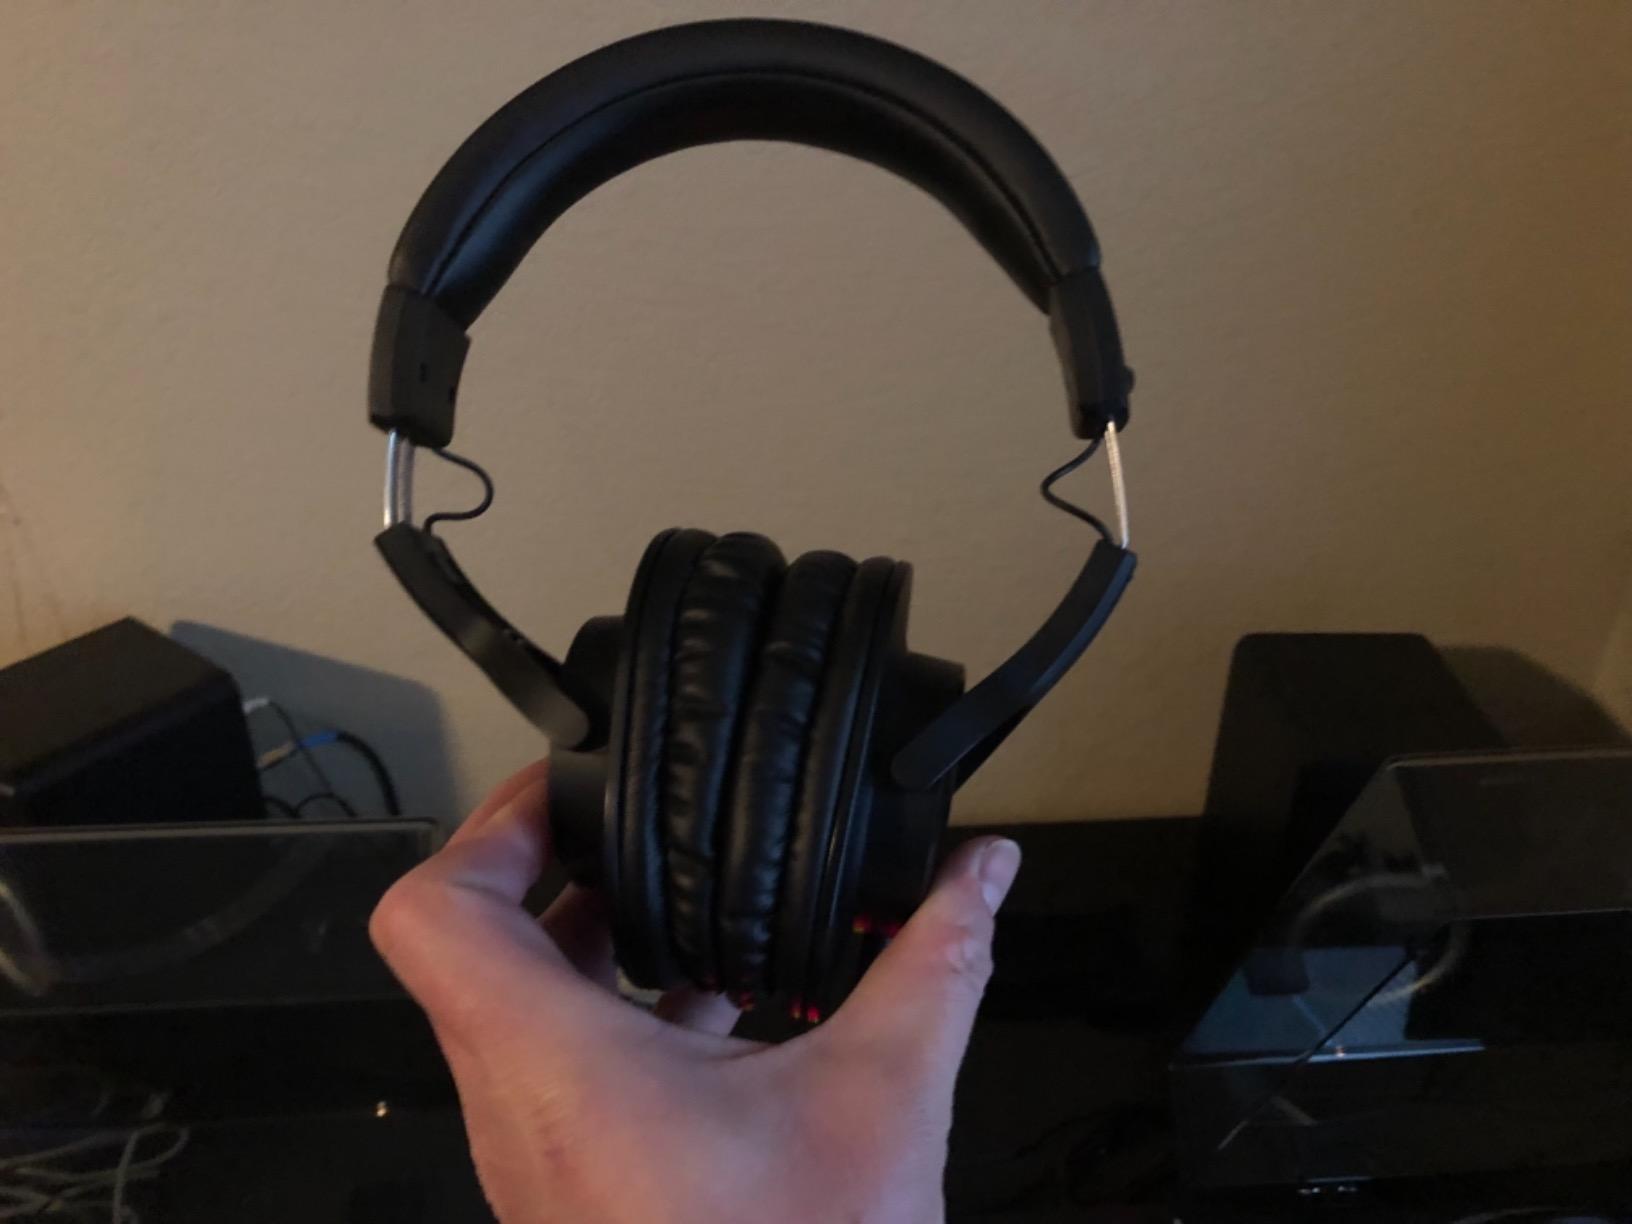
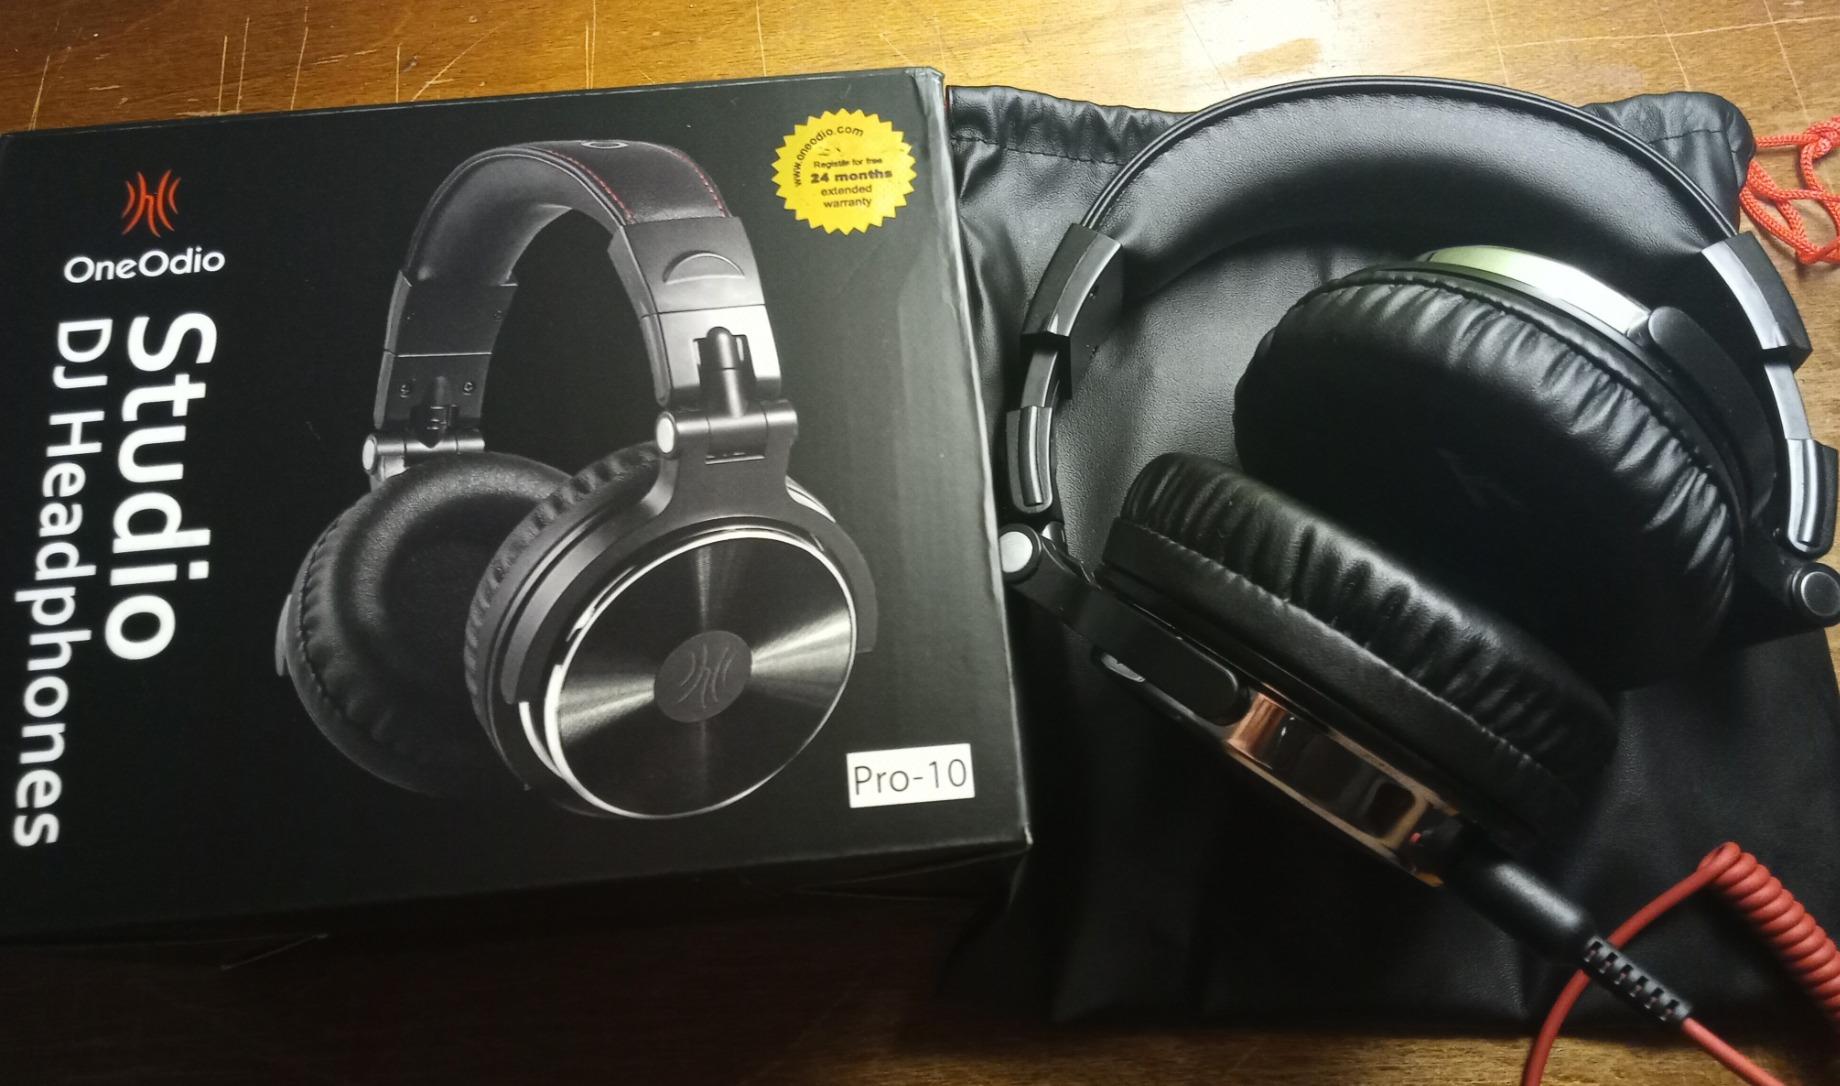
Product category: headphones
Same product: no